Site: brandenburg
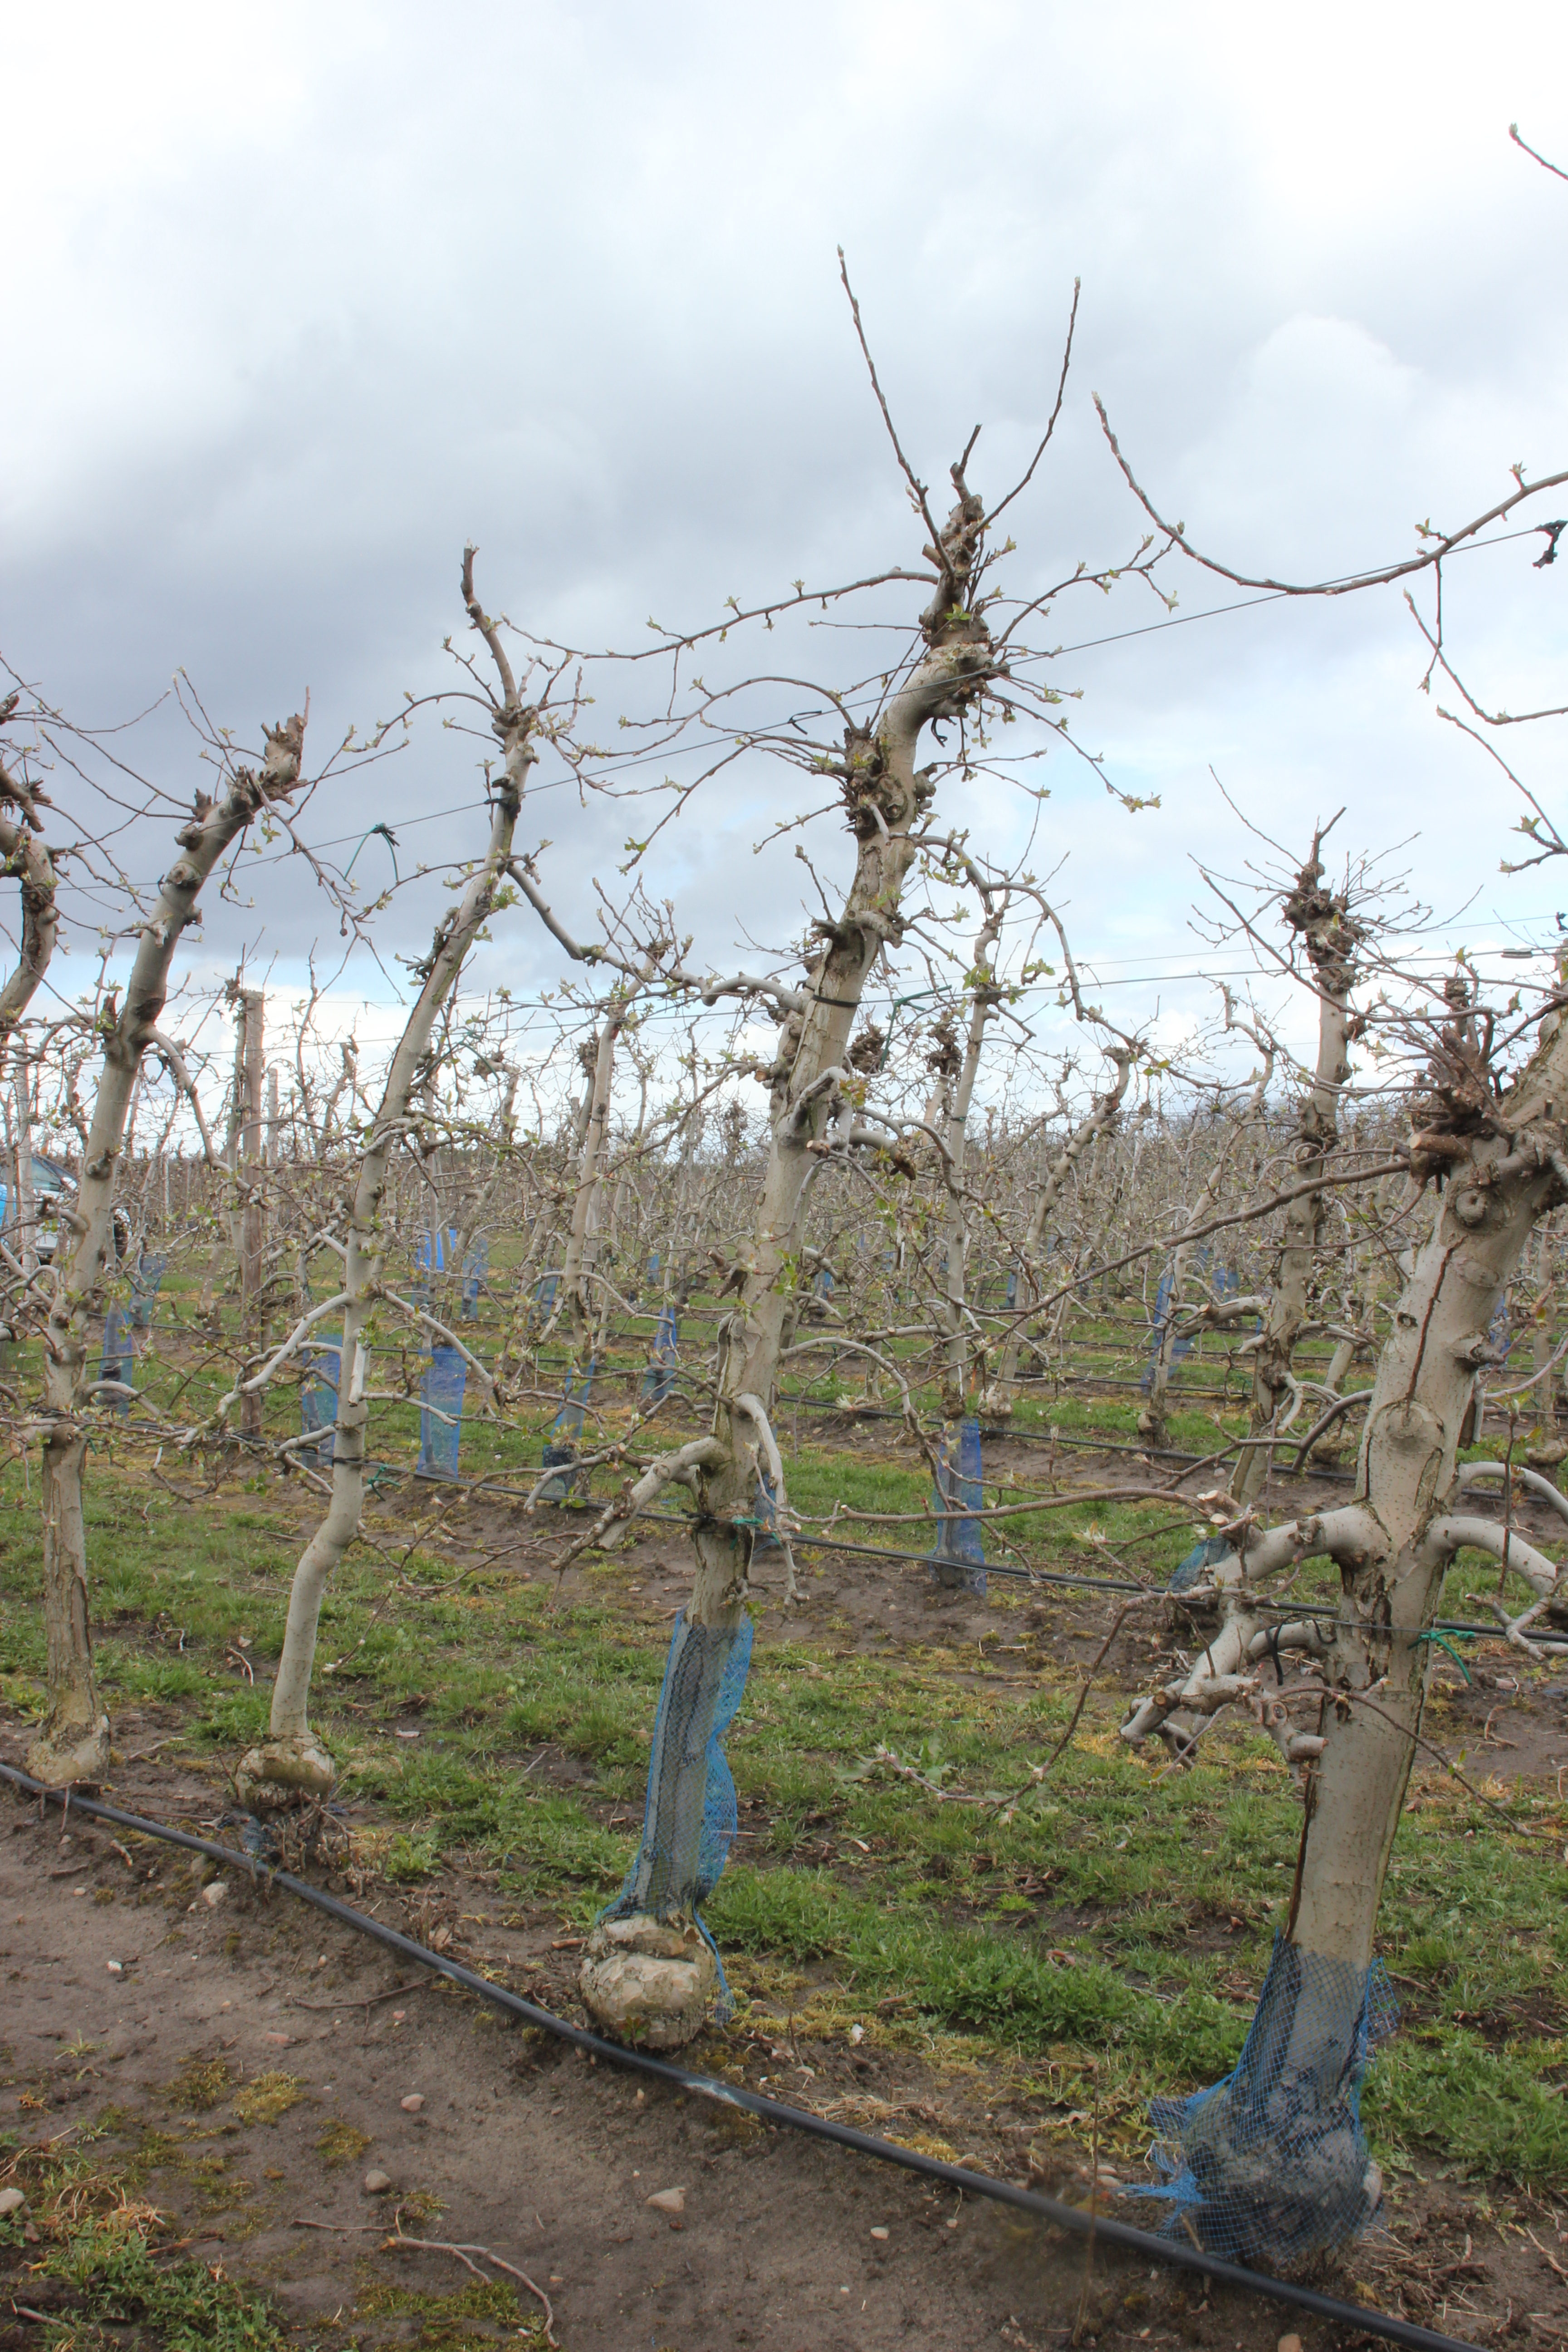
Growth stage (BBCH 55): Inflorescence emergence